Raasay

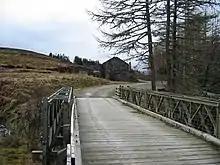
Inverarish iron ore mine

In 1773 James Boswell and Samuel Johnson arrived on the island during their Hebridean tour. They visited Raasay House and Johnson wrote: